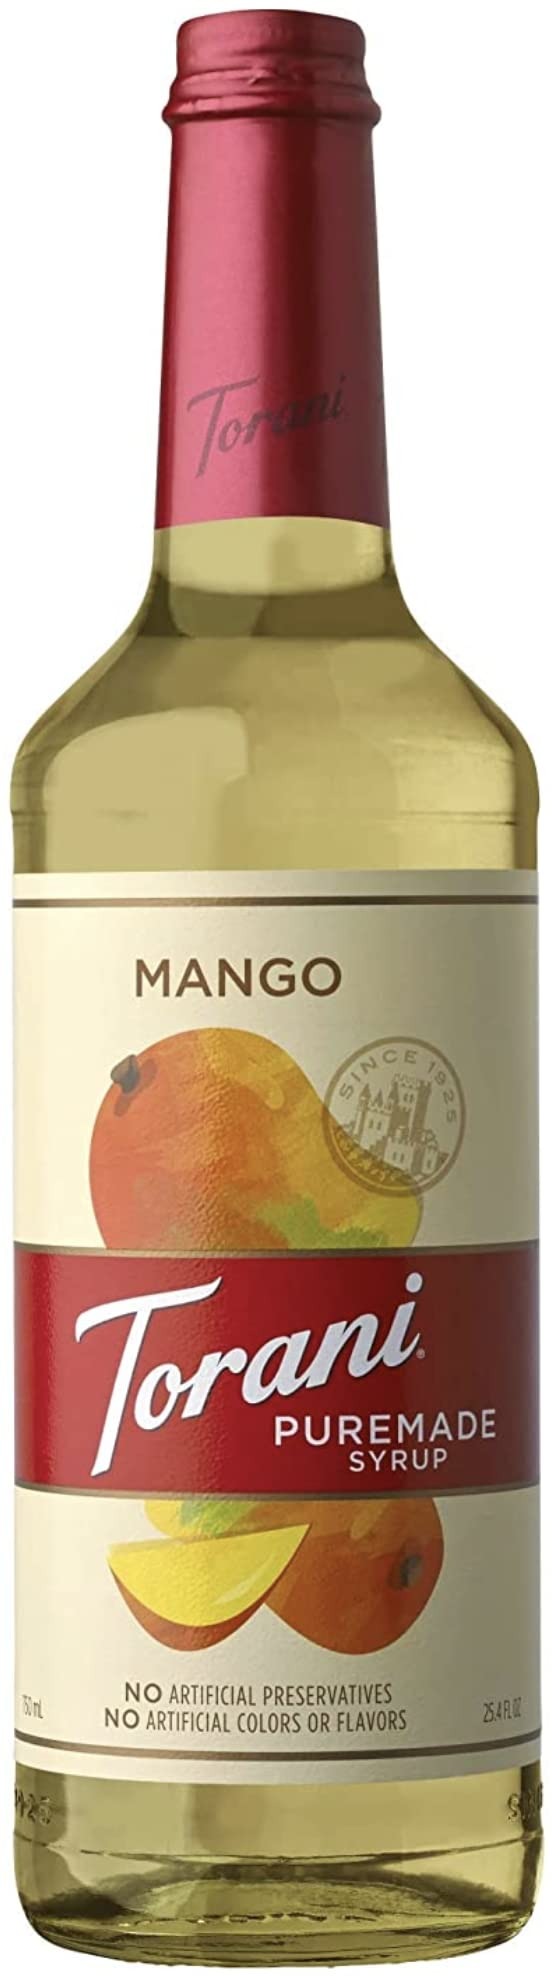
Item Name: Torani Puremade Syrup, Mango Flavor, Glass Bottle, Natural Flavors, 25.4 Fl. Oz, 750 mL
Value: 25.4
Unit: Fl Oz

Price: 18.99